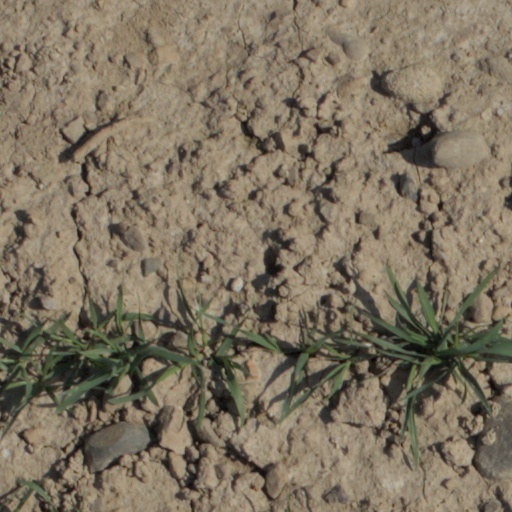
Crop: wheat